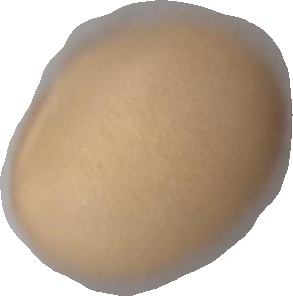
Variety: Dega